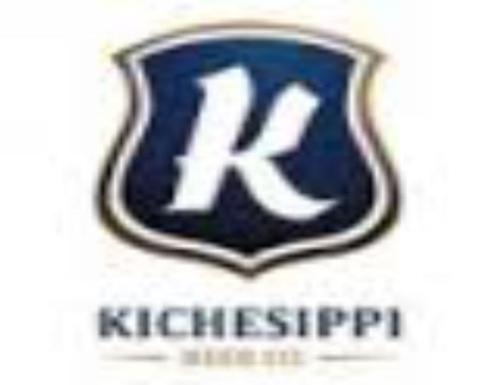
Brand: kichesippi-2
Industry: Food